OMC (band)

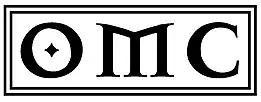
Logo used on "How Bizarre" single release

Signed to Simon Grigg's Huh! label, OMC released the single "How Bizarre" in New Zealand in late 1995. It was an immediate smash hit even without a video, reaching number one in early 1996 and staying there for three weeks. It sold over 35,000 copies.